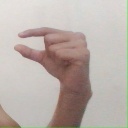
अक्षर: ग